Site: brandenburg
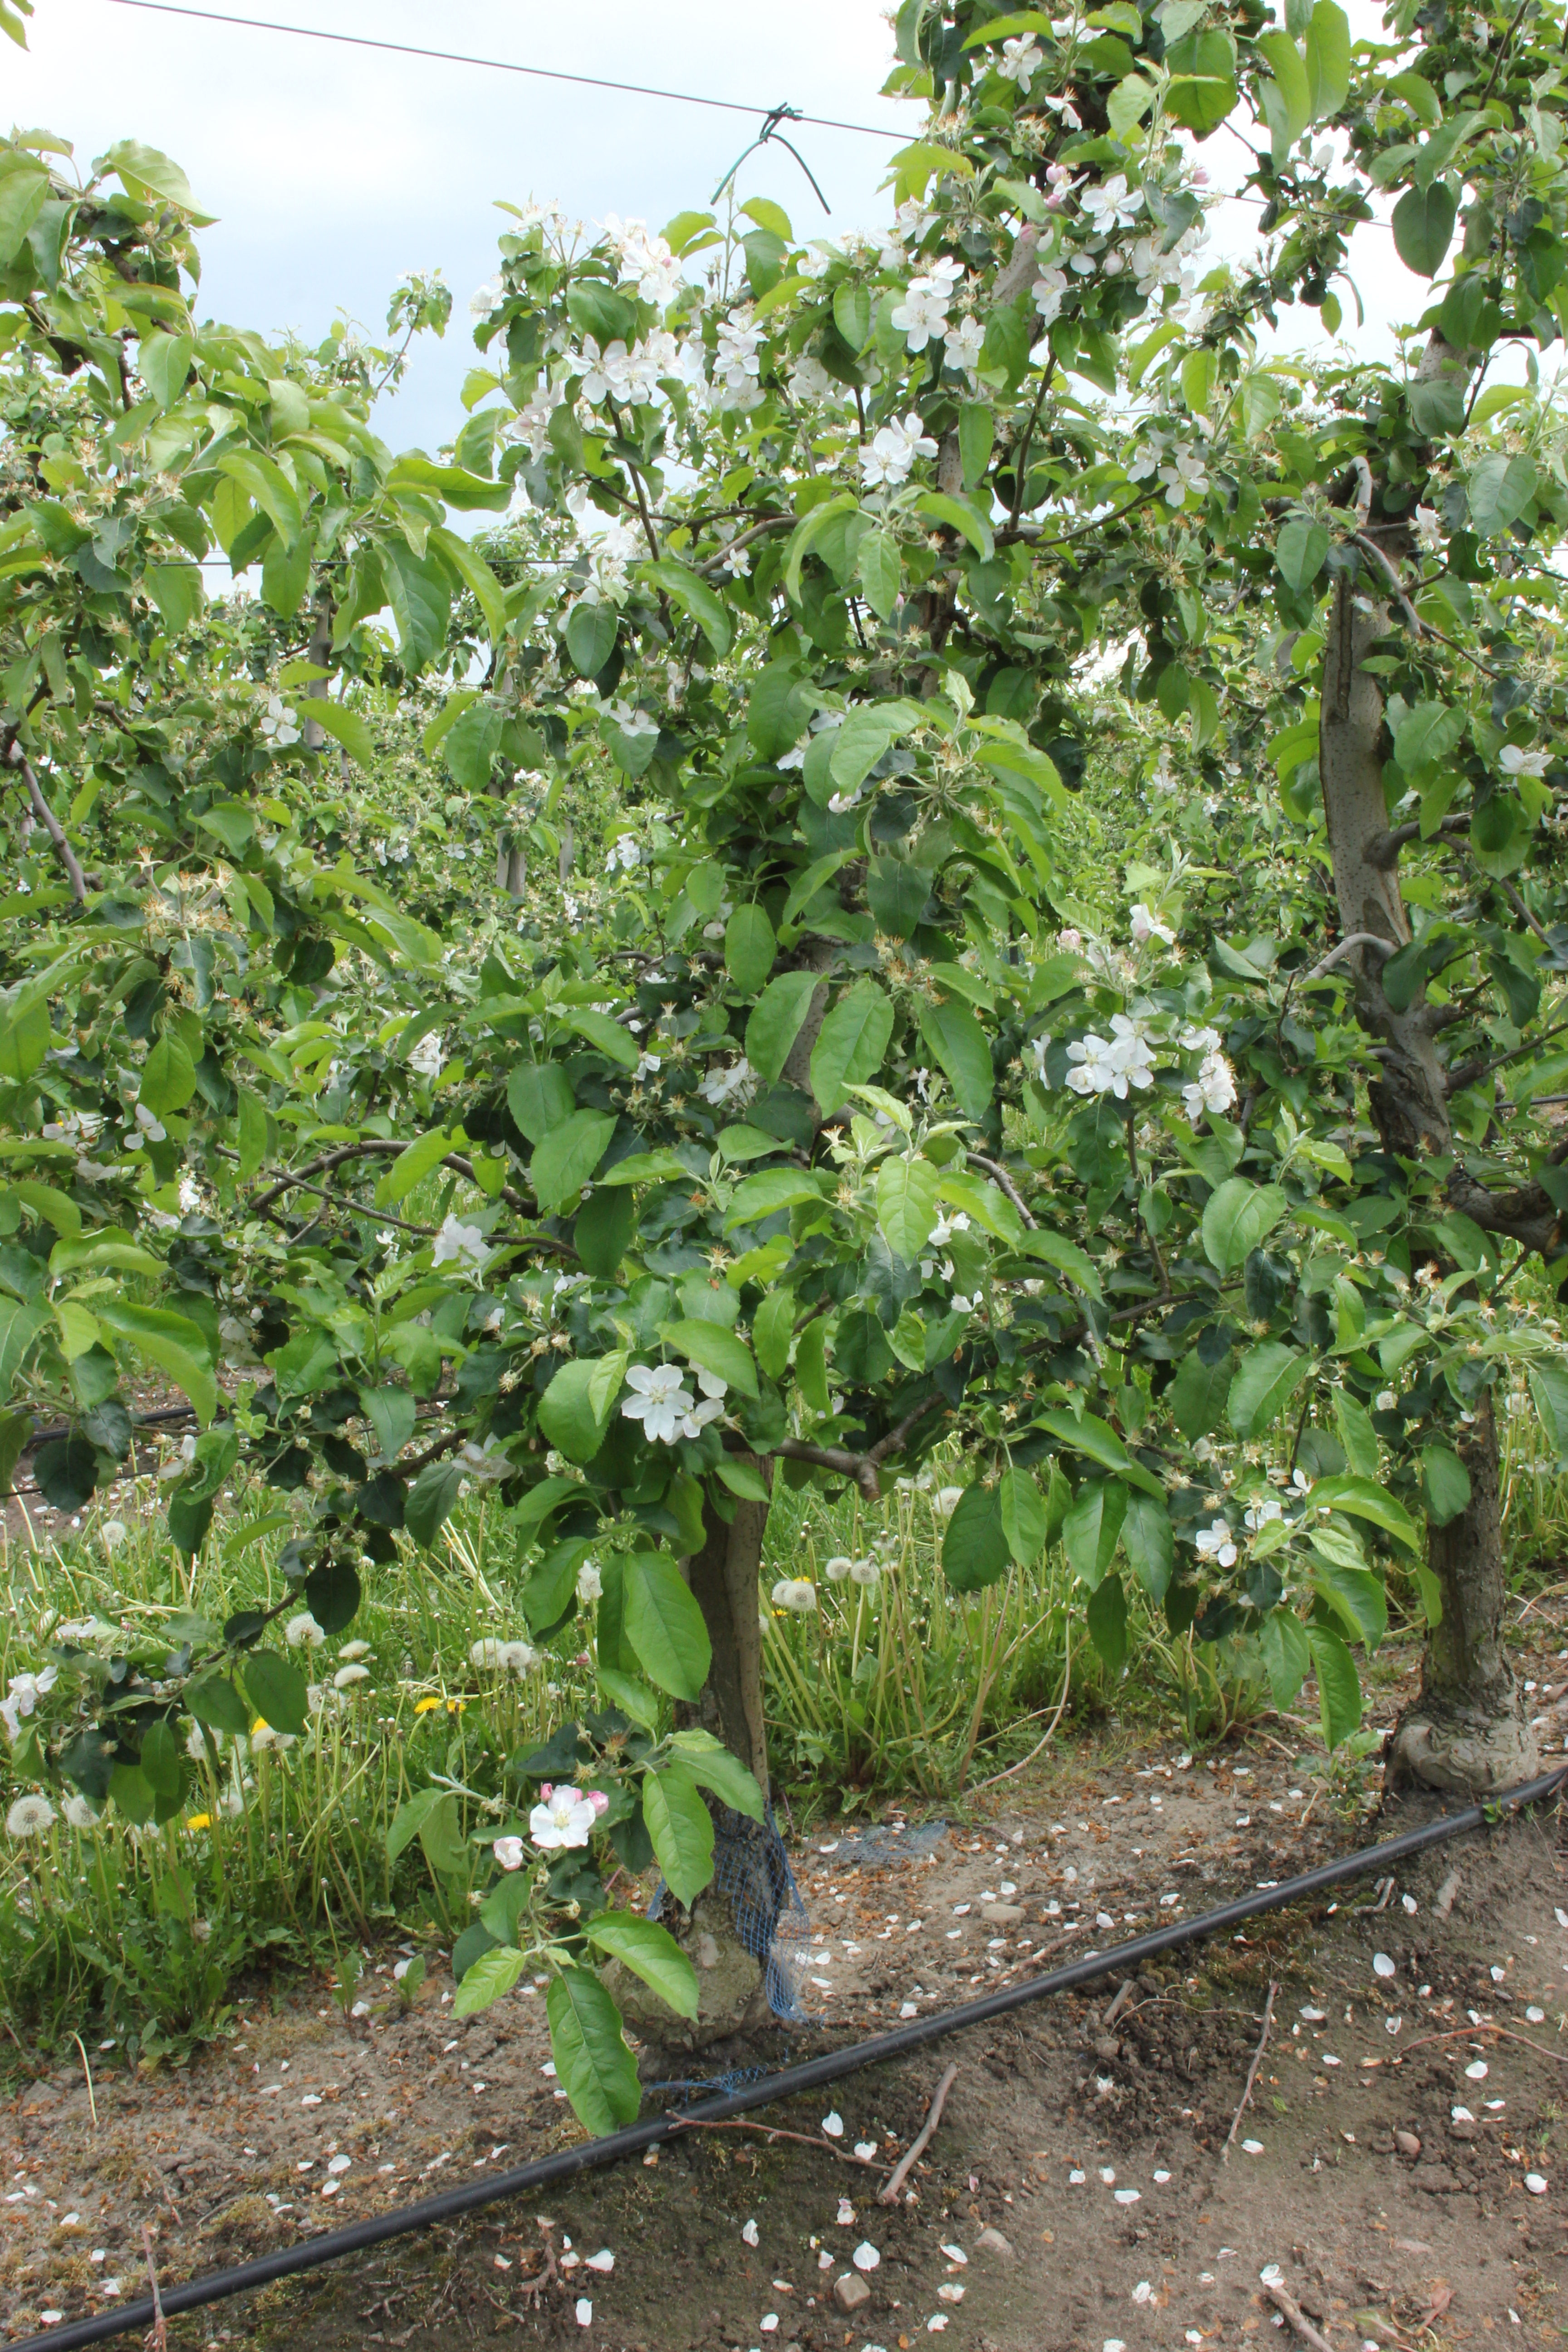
Growth stage (BBCH 67): Flowering